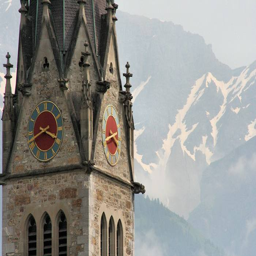
Kathedrale St. Florin